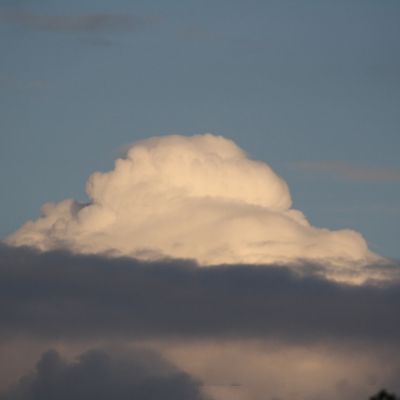
Cloud type: Cumulus (Cu)